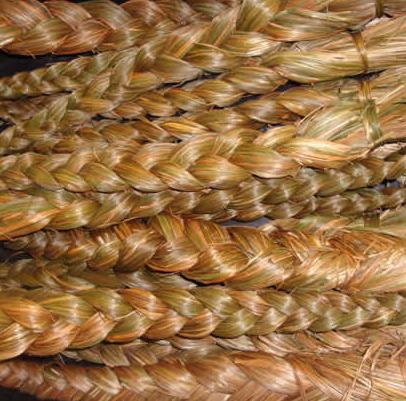
Texture: braided